Dimitar Berbatov

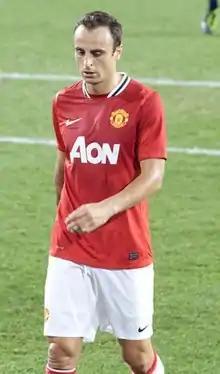
Berbatov playing for Manchester United in 2011

Berbatov played his first game of the 2011–12 season in an away match against West Bromwich Albion, coming on as a substitute replacing Danny Welbeck, a game which United won 2–1. Berbatov appeared from the substitute's bench against Chelsea, replacing the injured Javier Hernández. United won the game 3–1. Berbatov made his first start of the season in the following game, a League Cup third round clash with rivals Leeds United. He played the full game and was required to play at centre back for the last 10 minutes; youngster Zeki Fryers picked up an injury and United had already used all three permitted substitutes. Berbatov struggled for chances on the night, but United did win the game 3–0. On 25 October 2011, he scored the first goal, after a neat passing build-up and also helped set up a goal for Michael Owen in a 3–0 win against Aldershot Town in the fourth round of the League Cup.